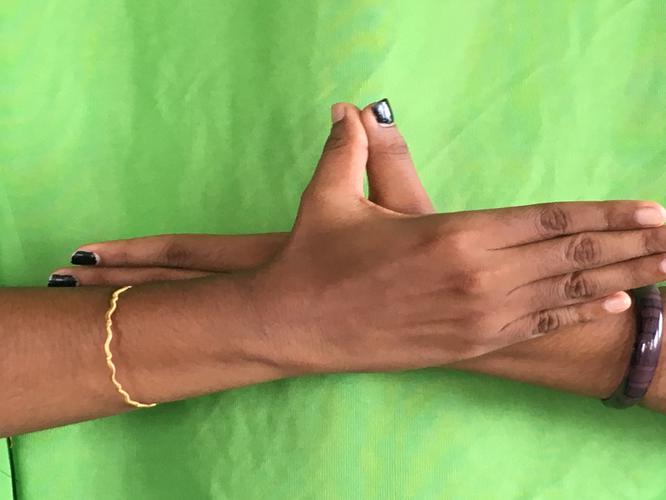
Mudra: Garuda
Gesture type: double_hand